Arnaud Courteille

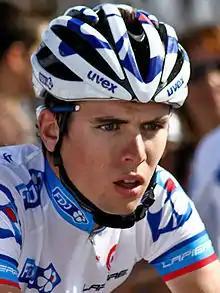
Courteille at the 2011 Tour de l'Ain

Arnaud Courteille (born 13 March 1989) is a French former professional road cyclist, who rode professionally between 2011 and 2020, for the and teams.